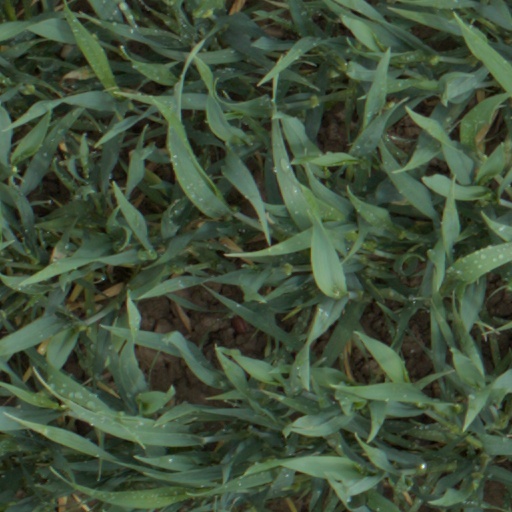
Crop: wheat